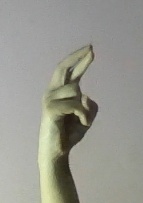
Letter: zay